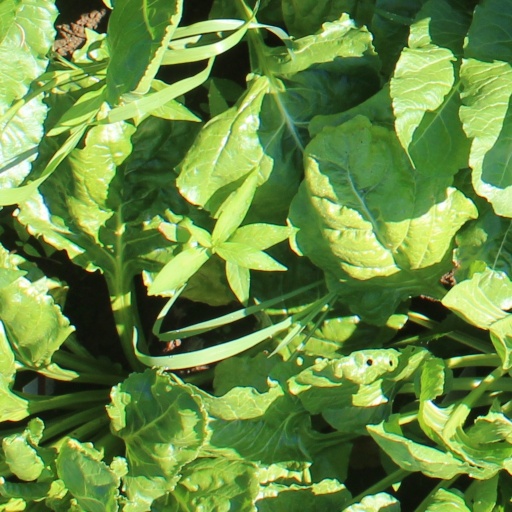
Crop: sugar beet